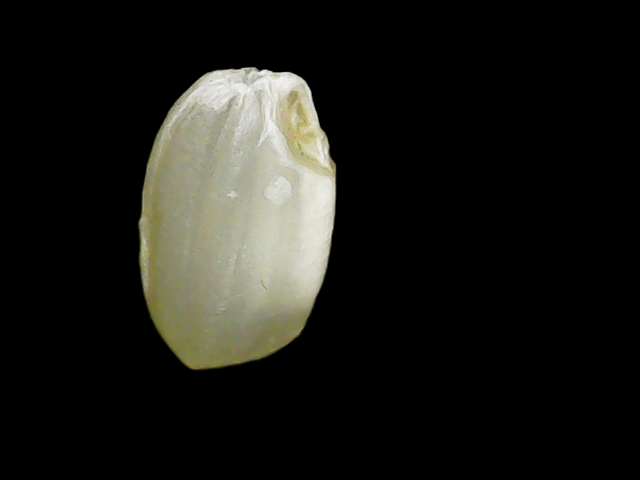
Rice variety: Binadhan8